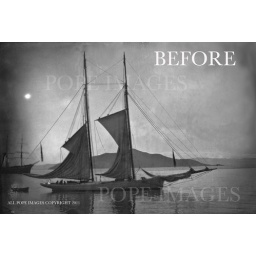
1882 Oliver Everett photo from glass plate negative of yacht in San Francisco Bay with Angel Island in background Before